Andean flamingo

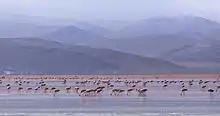
Andean flamingo ("Phoenicoparrus andinus")

The Andean flamingo (Phoenicoparrus andinus) is a species of flamingo native to the Andes mountains of South America. Until 2014, it was classified in genus "Phoenicopterus". It is closely related to James's flamingo, and the two make up the genus "Phoenicoparrus". The Chilean flamingo, Andean flamingo, and James' flamingo are all sympatric, and all live in colonies (including shared nesting areas).